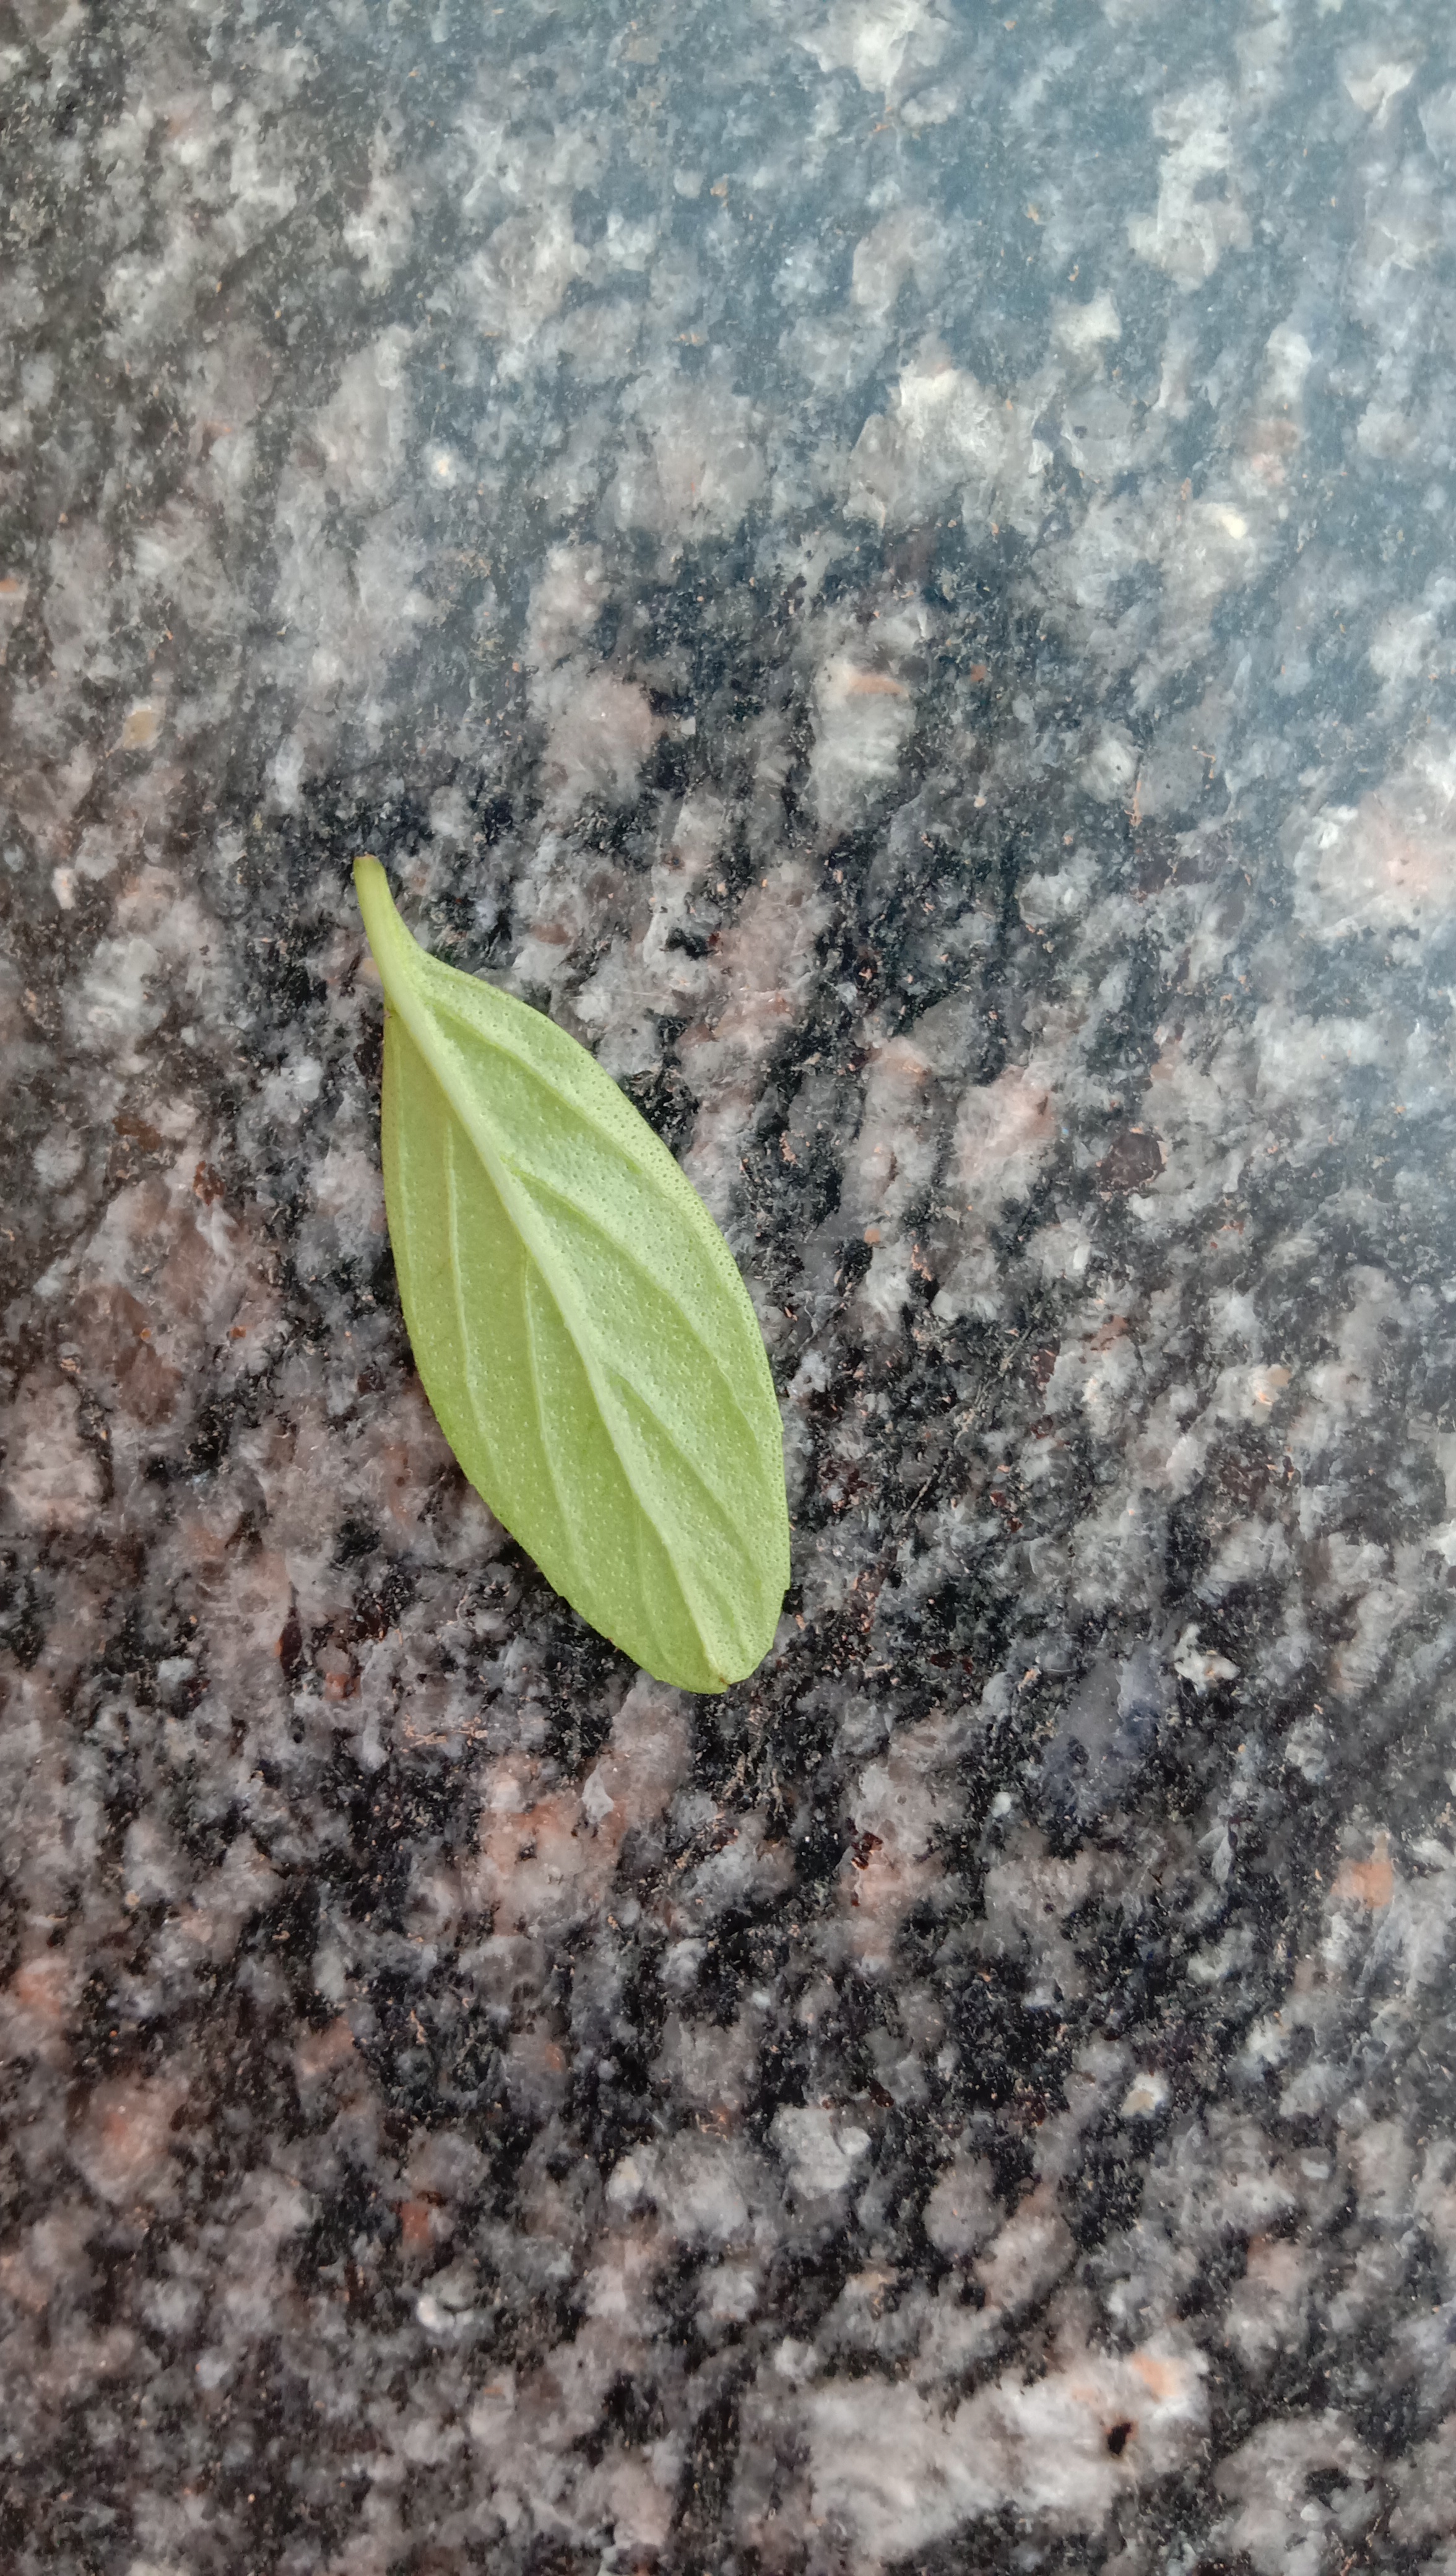
Plant: kamakasturi